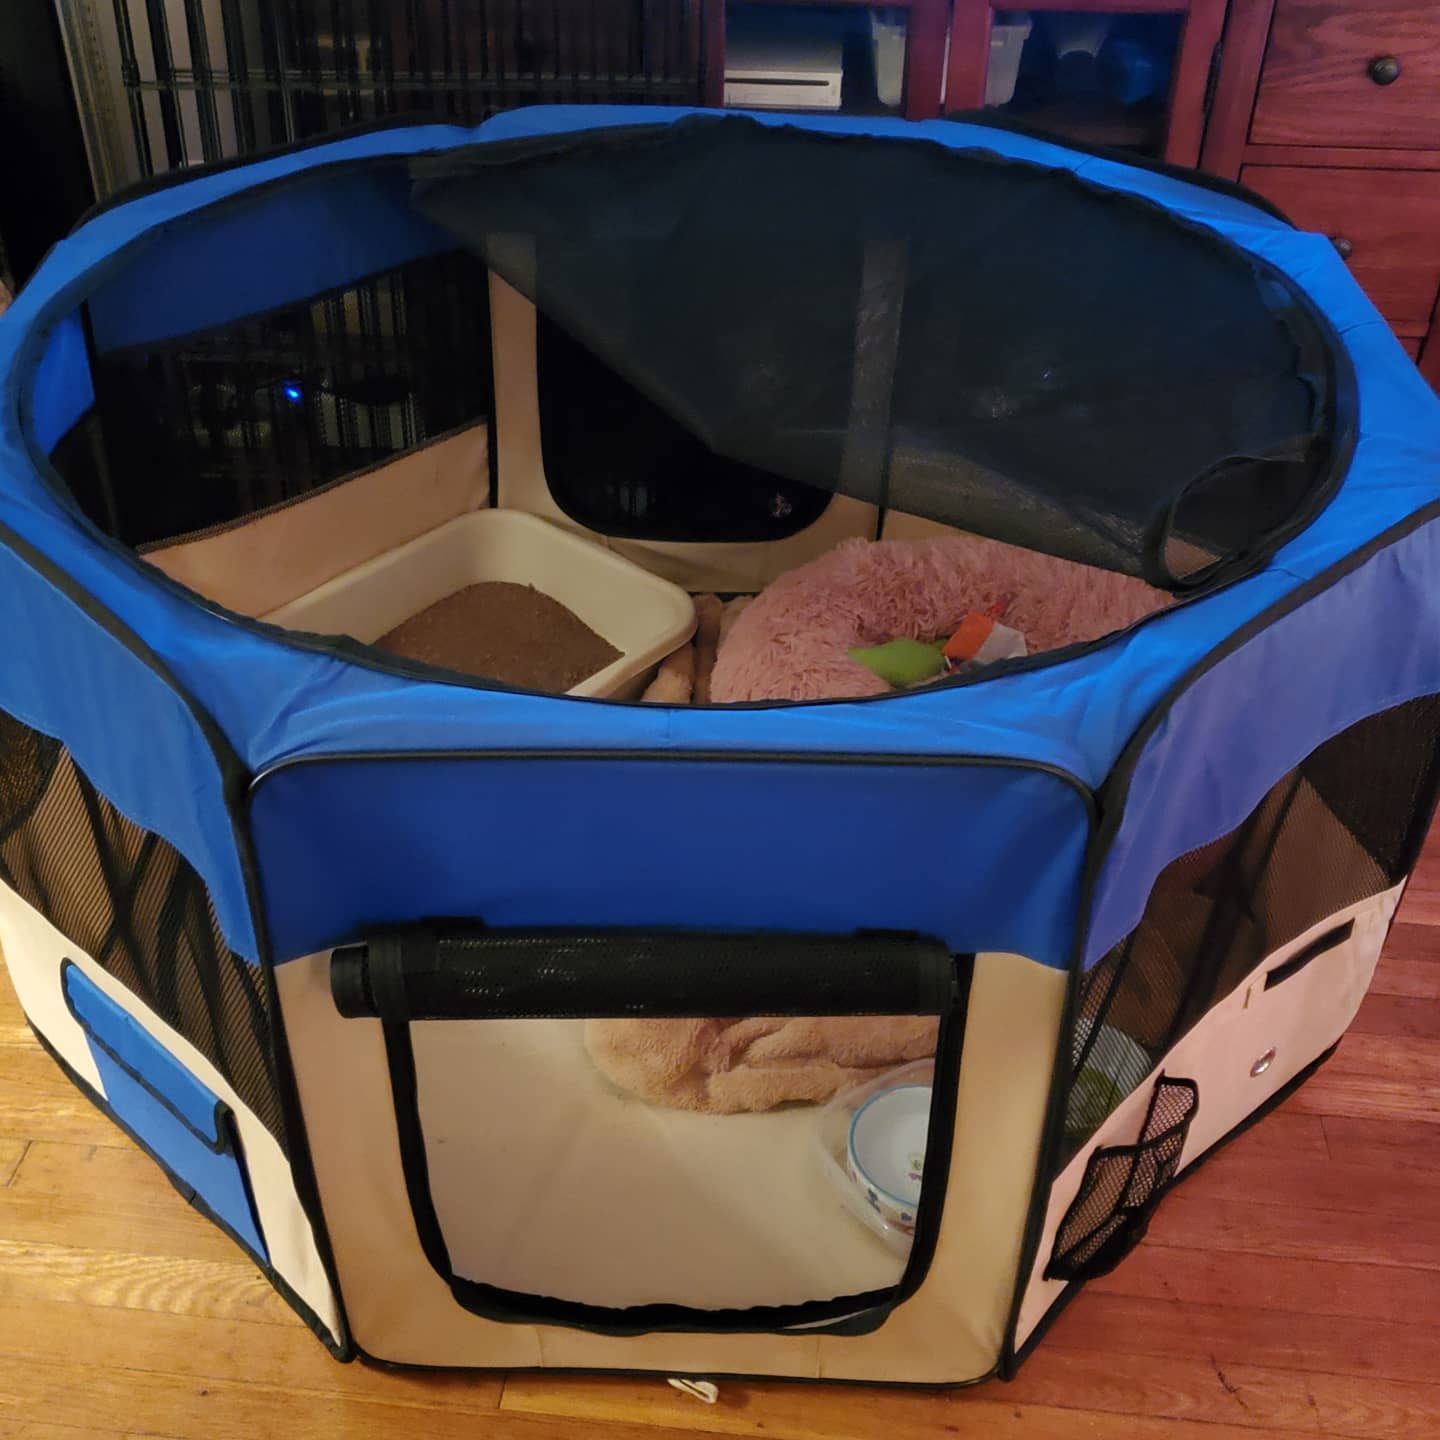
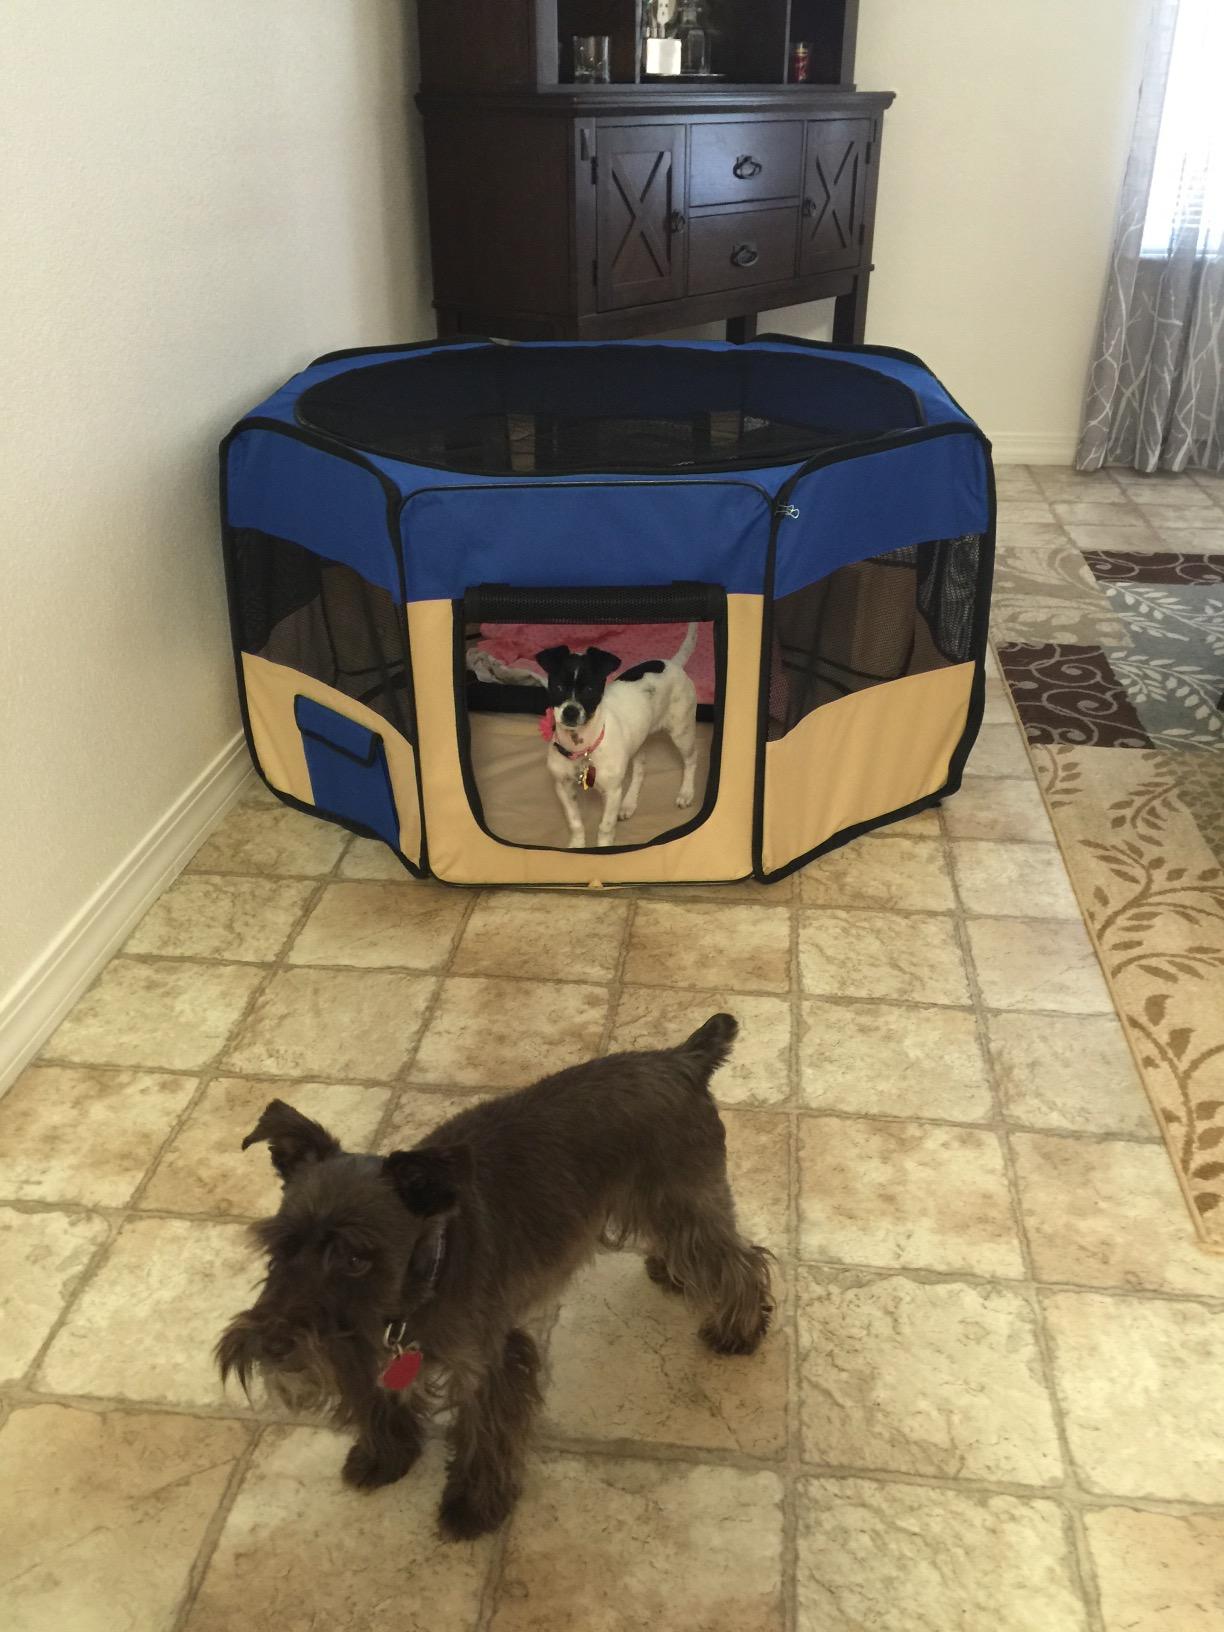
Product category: items_kennel
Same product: yes